Nepenthes

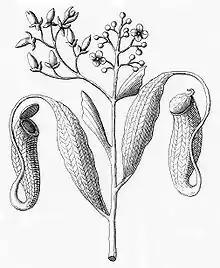
Plukenet's drawing of "N. distillatoria" from his "Almagestum Botanicum" of 1696.

The earliest known record of "Nepenthes" dates back to the 17th century. In 1658, French colonial governor Étienne de Flacourt published a description of a pitcher plant in his seminal work "Histoire de la Grande Isle de Madagascar". It reads: